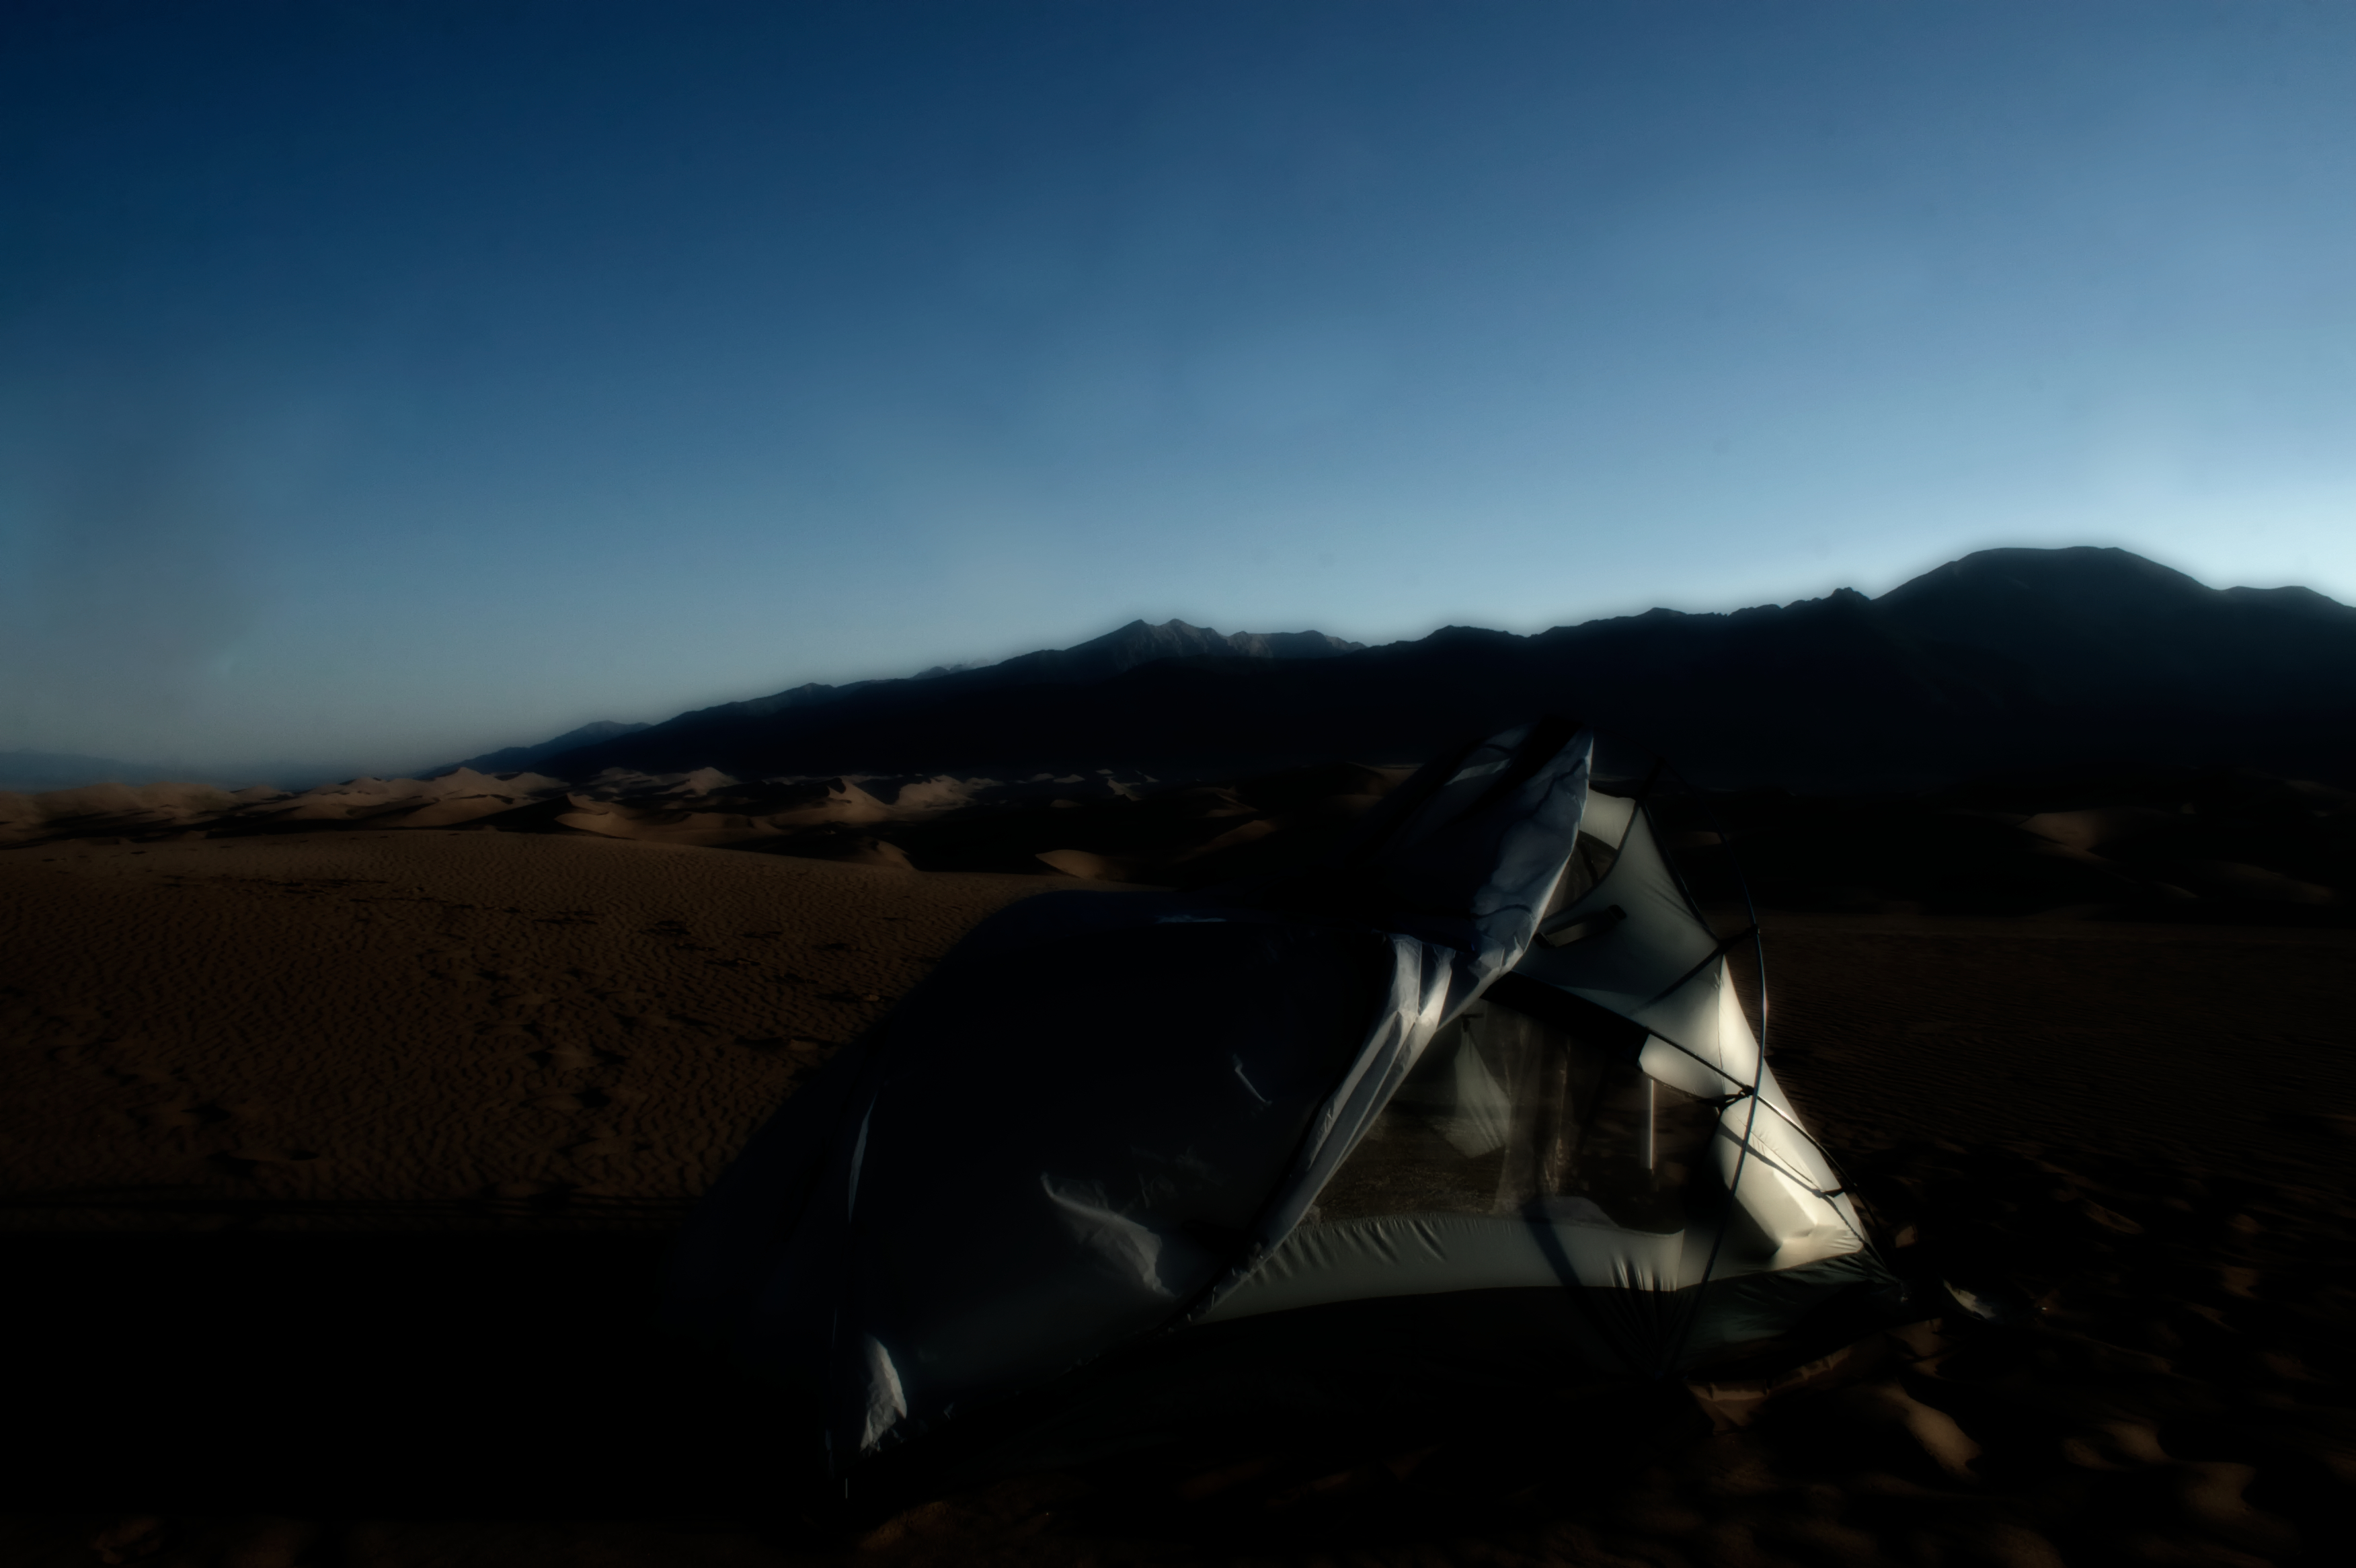
landscape, sand, horizon, mountain, sunrise, sunlight, morning, desert, slope, canon, tent, face, dunes, north, colorado, mountains, western, 30d, landform, natural environment, geographical feature, mountainous landforms